The Tiny Star

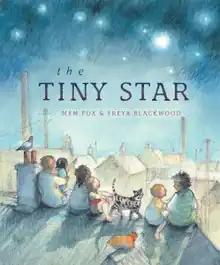

The Tiny Star is a 2019 children's picture book by Mem Fox and illustrated by Freya Blackwood. It is about a star falling to Earth, turning into a baby, living a loving fulfilling life, dying, than returning to the heavens as a star.